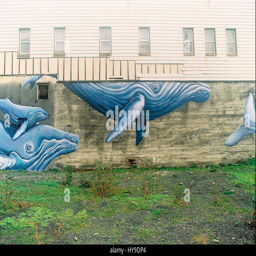
humpback whales painted on the side of a building